George H. Brimhall

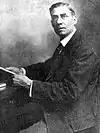
Brimhall in 1922

At a BYU board meeting, Brimhall announced that the church had asked him to devote some of his time to the seminary program. In order to keep BYU running without Brimhall's constant supervision, a faculty executive committee would help with important school affairs. This shift in power marked a new era for BYU. With regards to BYU, Brimhall was focused on the liberal arts program and would often travel with other faculty members to promote the program. Although Brimhall was not as interested in hiring professors from eastern universities, he did keep in touch with (Latter-day Saints|Latter-day Saints students who went to graduate schools and their reports helped Brimhall see the value of advanced degrees. Brimhall also received reports from eastern administrators praising the values and intellectual prowess of students who received their undergraduate education from BYU.